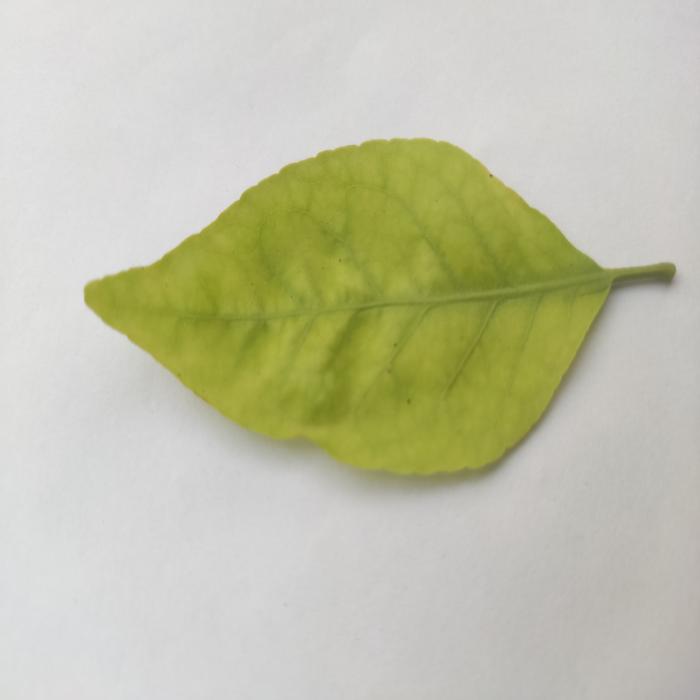
Crop: Aegle Marmelos
Leaf condition: Cercospora_Leaf